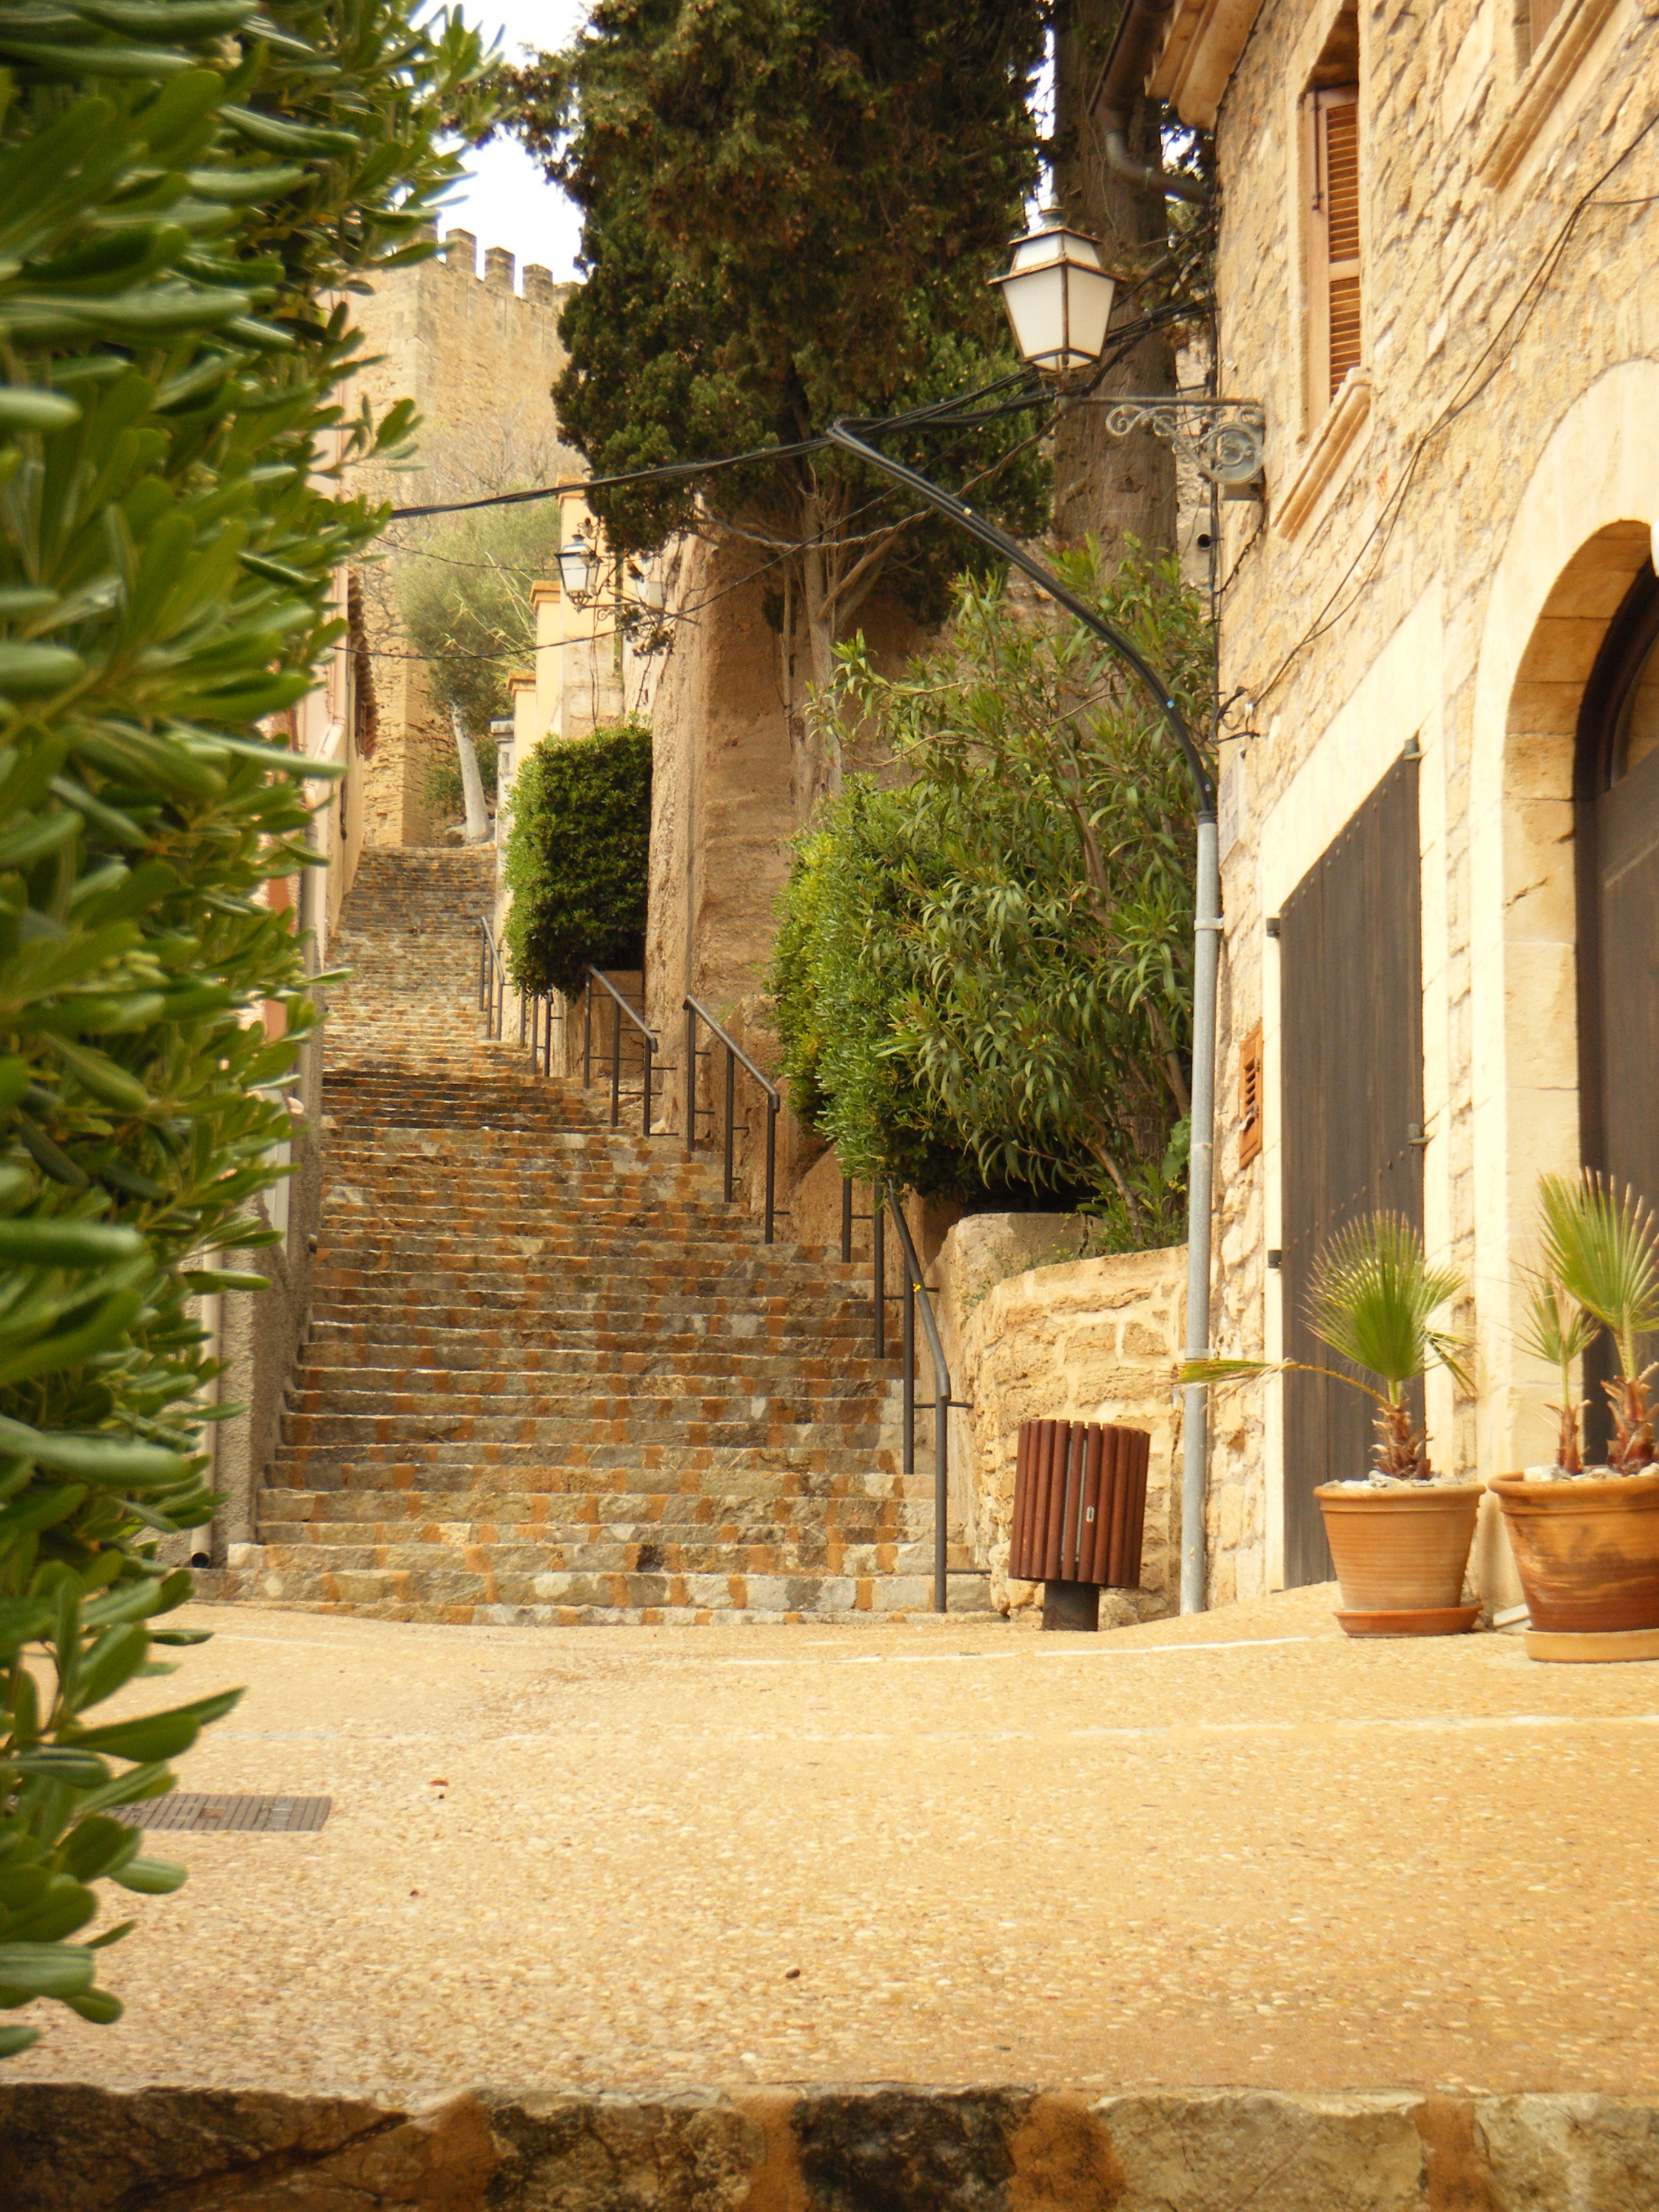
architecture, street, house, building, palace, city, home, walkway, backyard, garden, tourism, spain, tour, courtyard, stairs, houses, estate, kamienica, majorca, hacienda, the stones, stone house